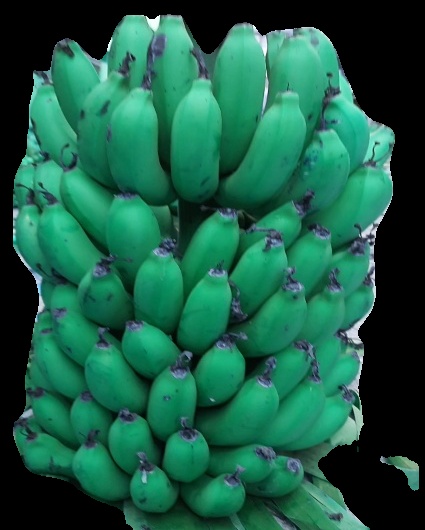
Variety: pachbale
Grade: grade2